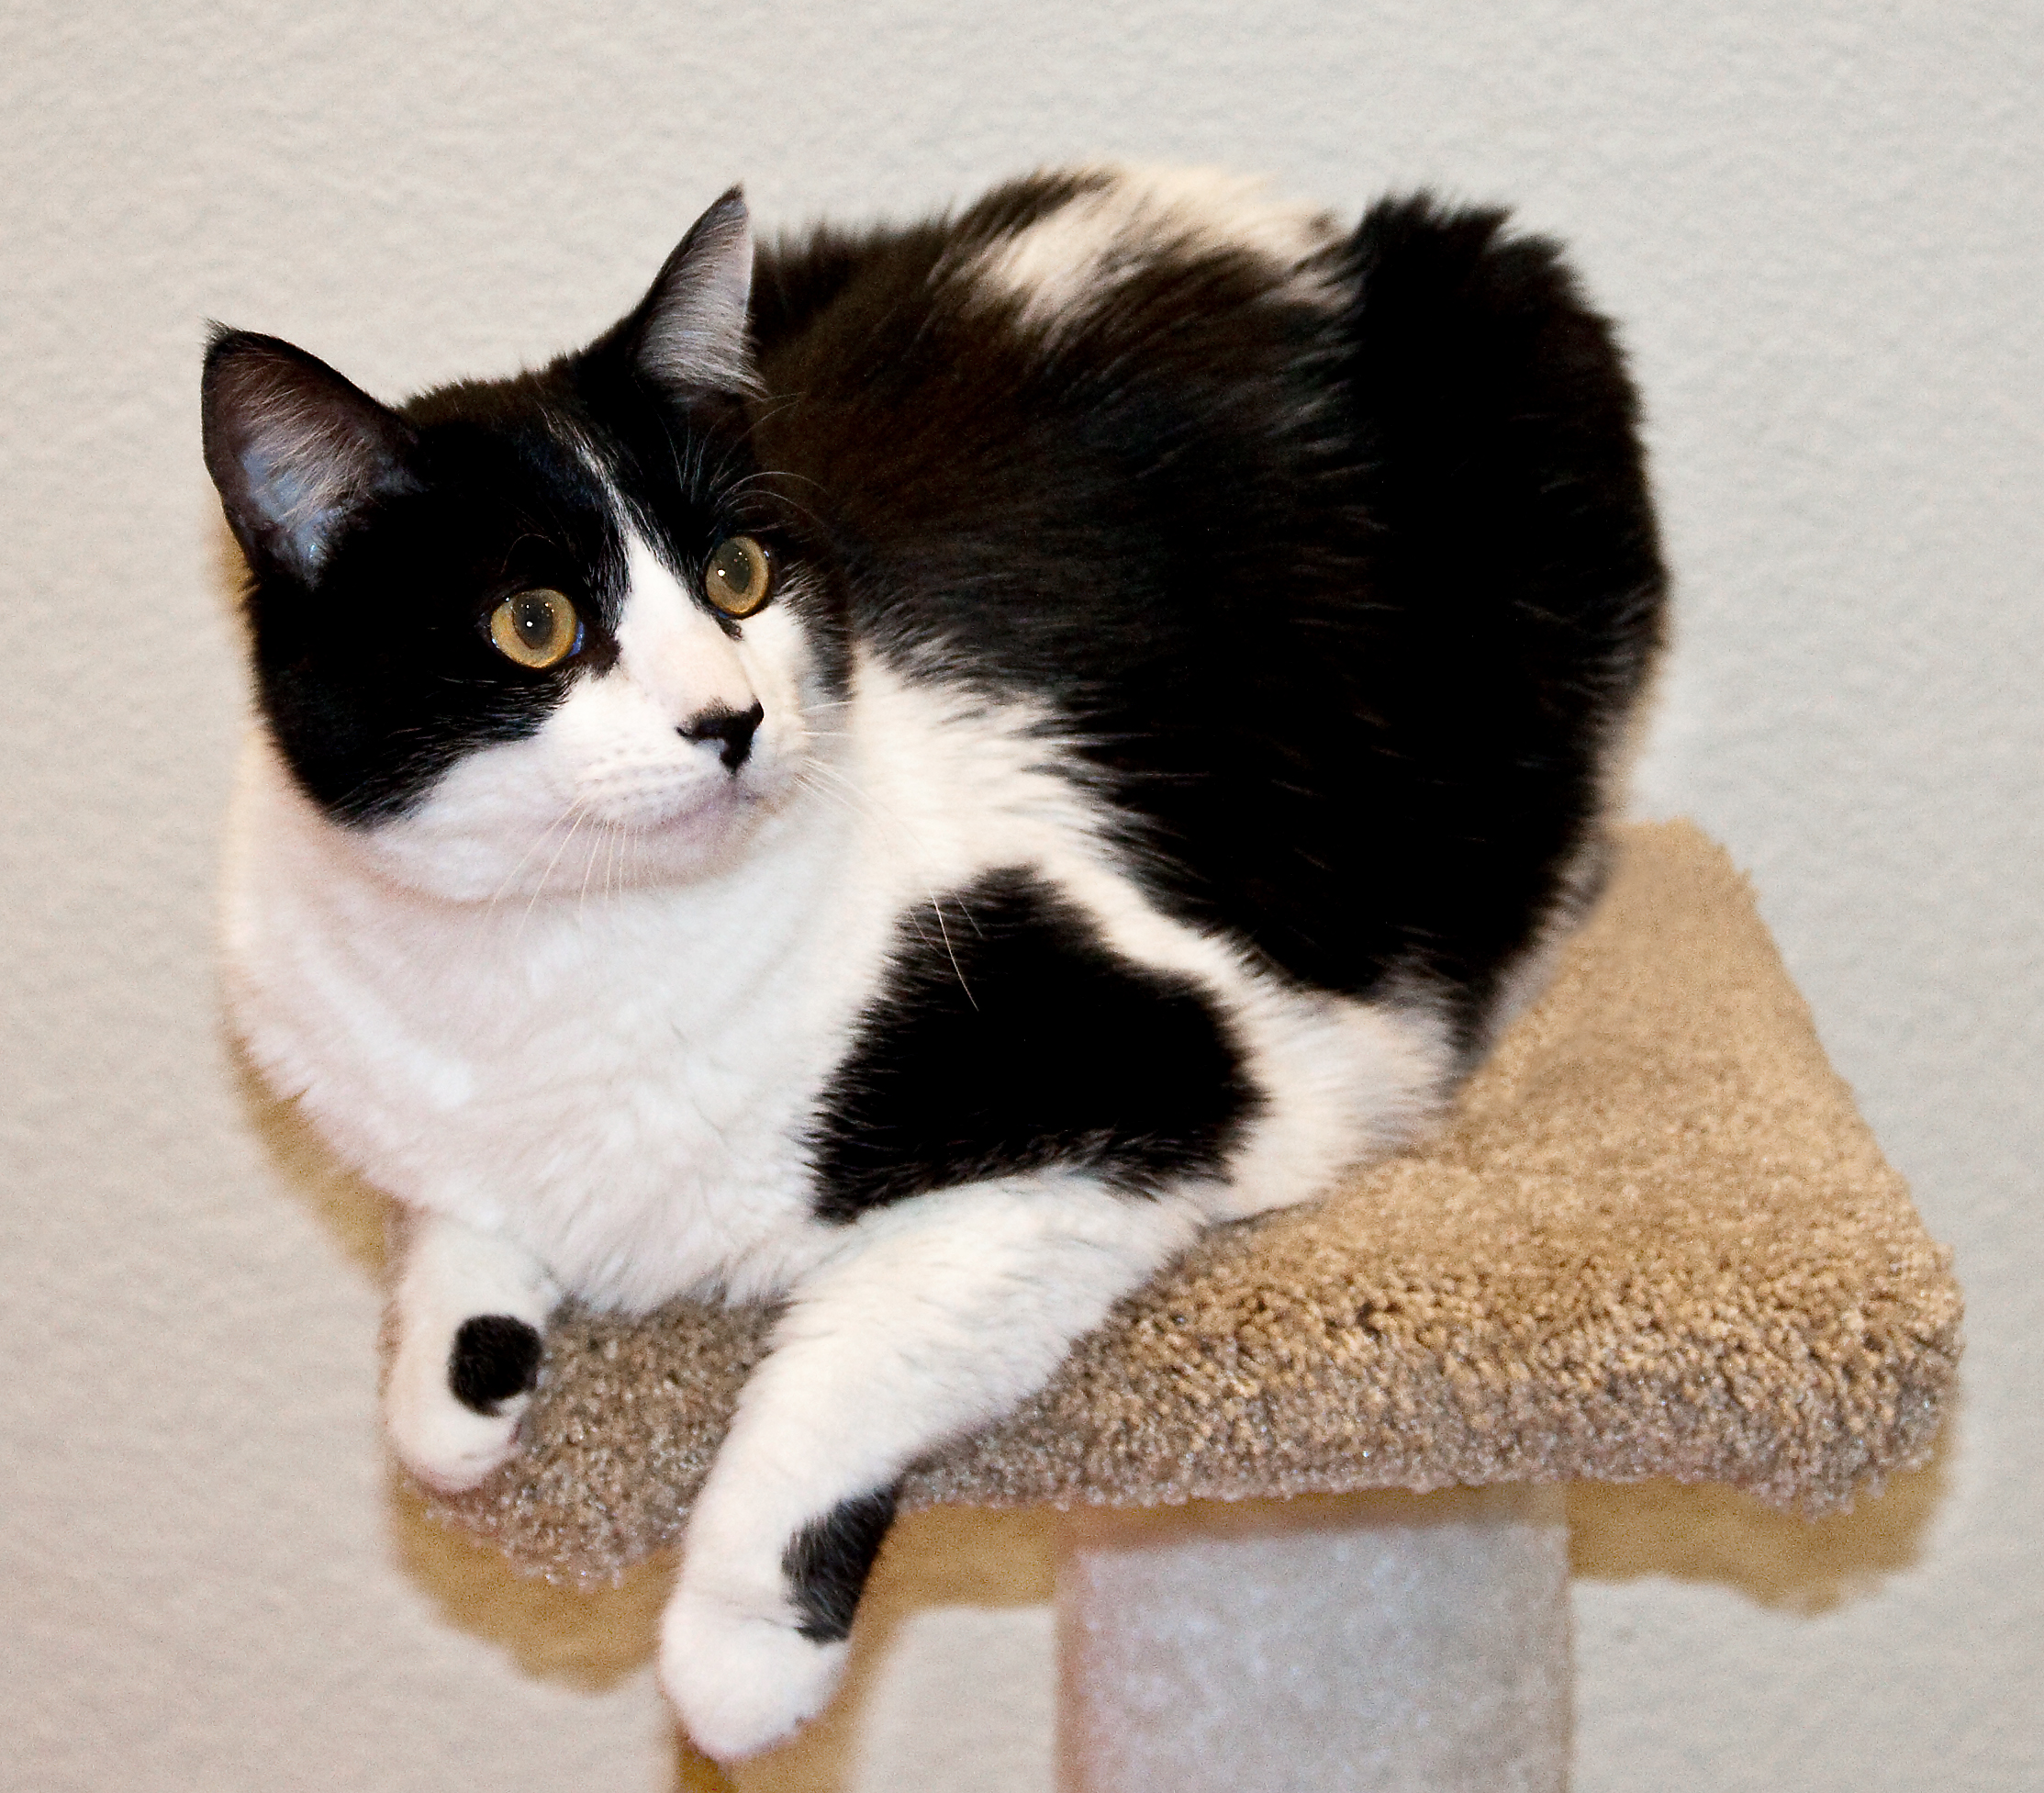
home, animal, pet, kitten, cat, mammal, nose, whiskers, vertebrate, alert, blackandwhitecat, small to medium sized cats, cat like mammal, domestic short haired cat